Tunnel de l'Étoile

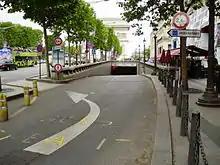
Entrance to the Tunnel de l'Étoile in 2012

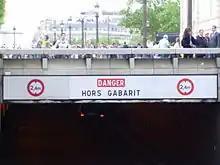
Height warning

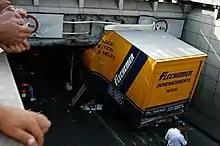
Truck crash in 2006

The Tunnel de l'Étoile is a tunnel in Paris. In the past it was a road tunnel, but since 2020 it is a bicycle tunnel. It links the Avenue des Champs-Élysées to the Avenue de la Grande Armée, passing underneath the Place Charles de Gaulle and the Arc de Triomphe. It is around 400 metres long.